Sonex Aircraft

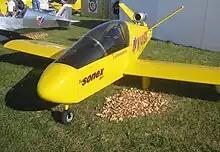
Sub Sonex JSX-1

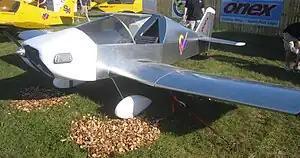
Sonex Onex

Company subsidiary AeroConversions manufactures the AeroConversions AeroVee Engine, a custom aircraft implementation of the Volkswagen air-cooled engine.